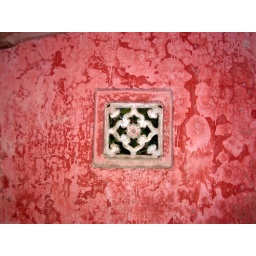
tiny window in painted wall